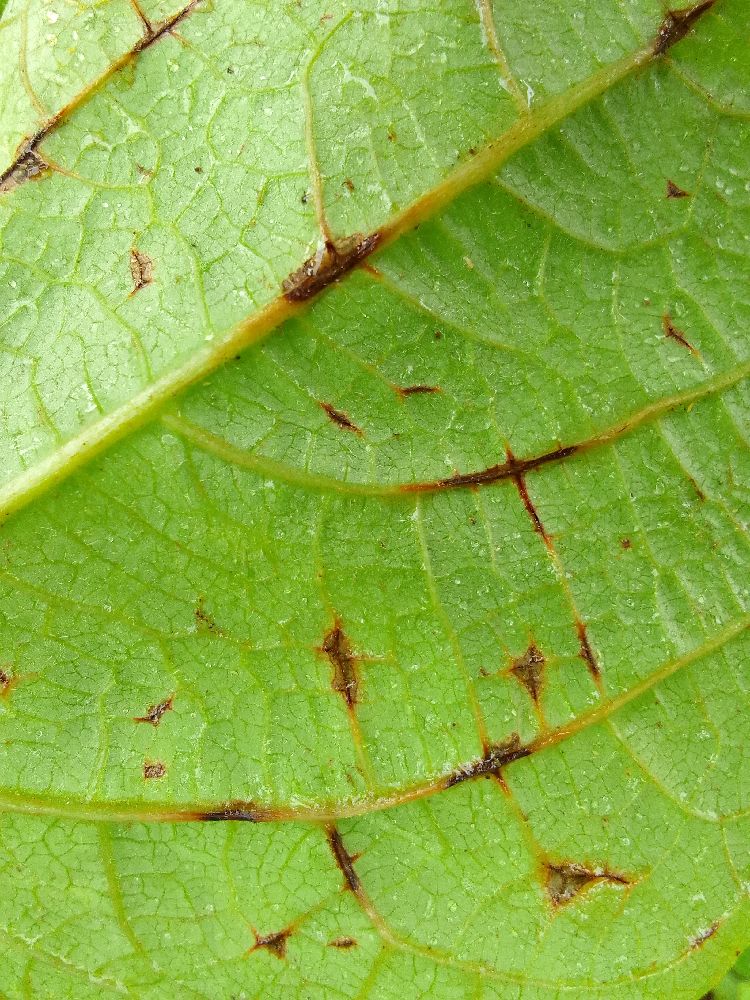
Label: anthracnose